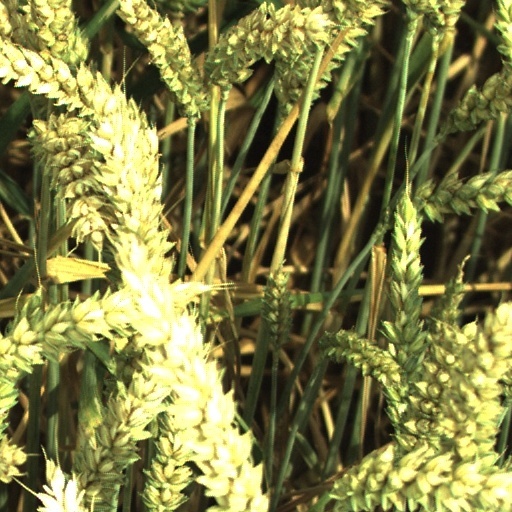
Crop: wheat